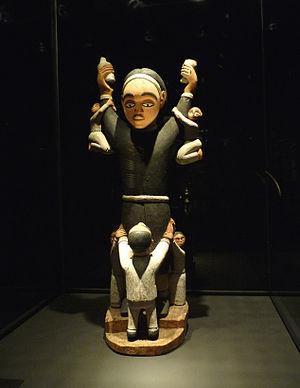
Ensemble en bois sculpté (Nigeria, Lagos)
L’histoire du Nigeria remonte à la préhistoire. Au IXᵉ siècle, les premières institutions politiques connues se développent et étendent leur emprise durant la période correspondant au Moyen Âge européen.